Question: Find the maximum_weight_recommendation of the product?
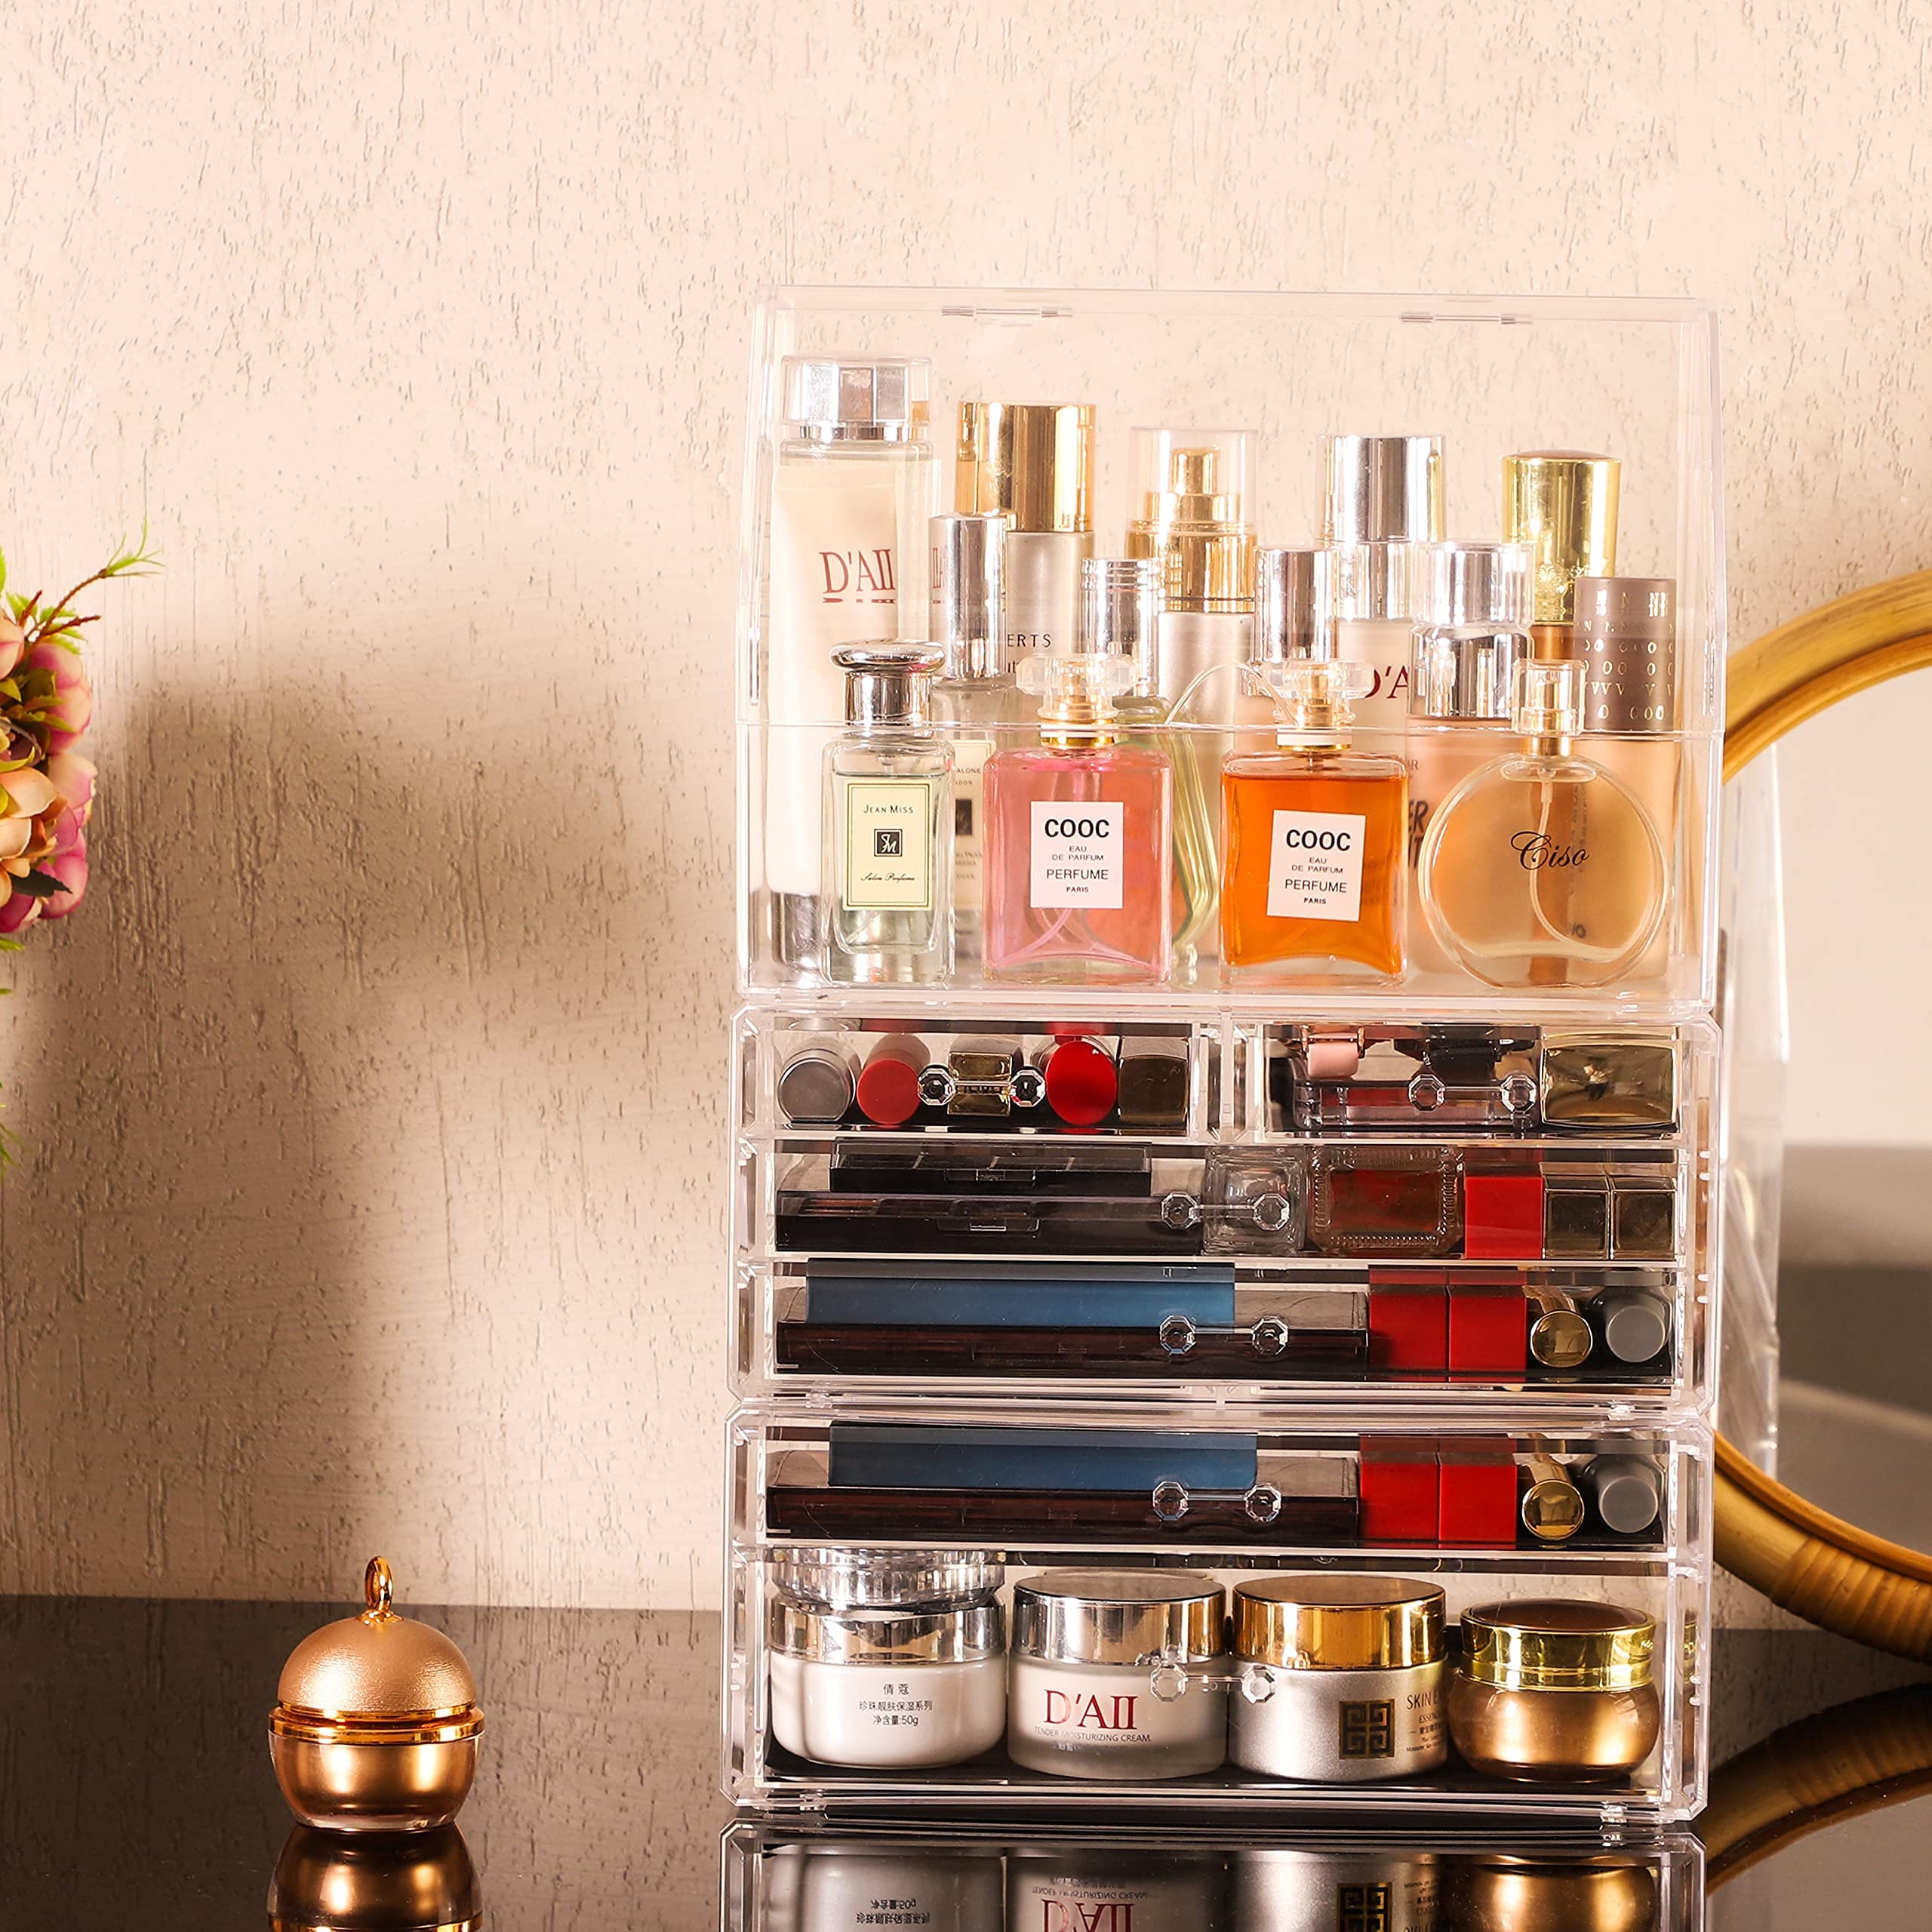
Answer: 50.0 gram